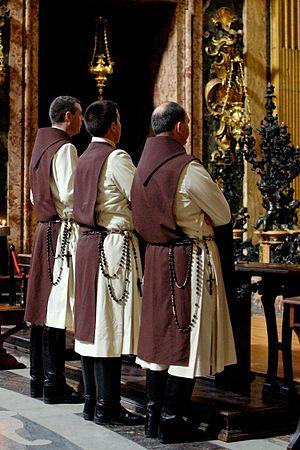
Les Hérauts de l'Évangile sont une association internationale de fidèles de droit pontifical qui se veulent zélateurs du culte marial, selon l’expression de Jean Paul II qui suivit l’approbation pontificale de l’association : « Soyez messagers de l'Évangile par l'intercession du Coeur Immaculé de Marie ». Ils "se fixent pour objectif d’être un instrument de sainteté dans l’Église en favorisant l’unité intime entre foi et vie et en agissant pour l’évangélisation des réalités temporelles, surtout à travers l’art et la culture".